Vought F-8 Crusader

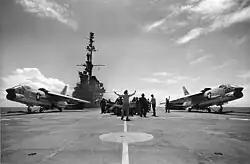
Two Crusaders prepare to launch from ; their variable-incidence wings are in the "up" position.

VX-3 was one of the first units to receive the F8U-1 in December 1956, and was the first to operate the type in April 1957, from . VX-3 was the first unit to qualify for carrier operations but several aircraft were lost in accidents, several of them fatal to their pilots.